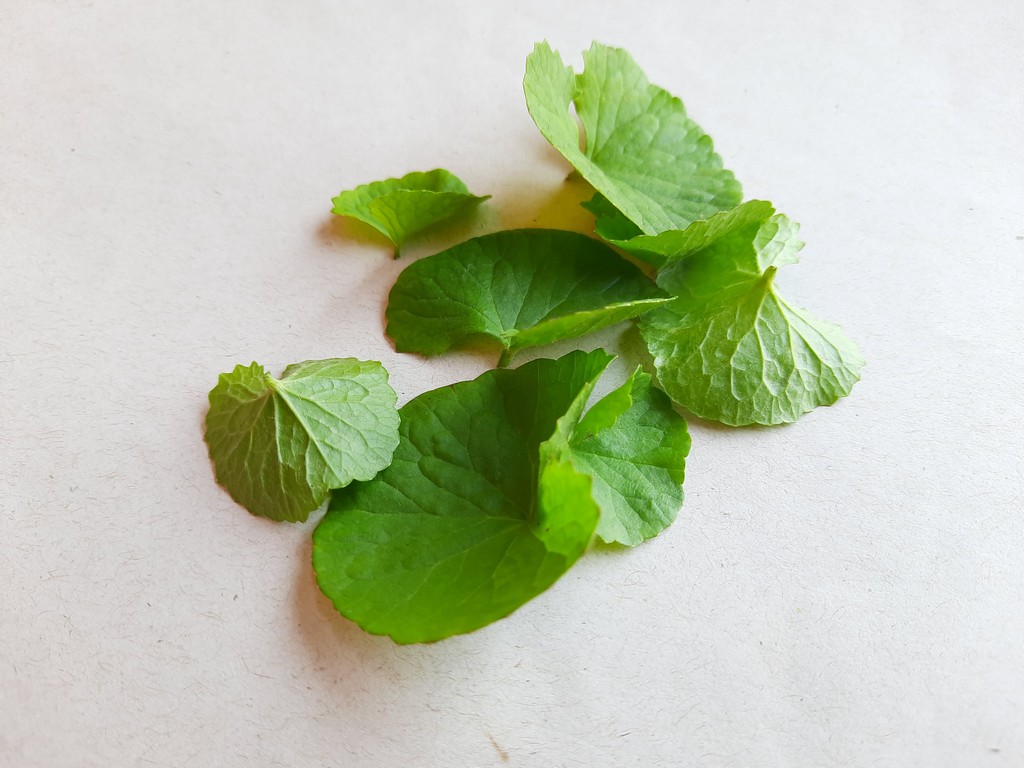
Label: Healthy